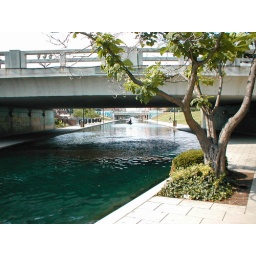
A tree by the canal and bridge